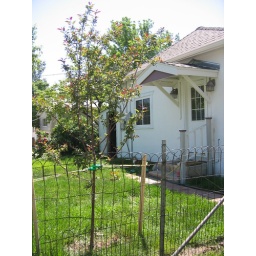
Notice the fixed up roof over the back door and new railing by Dean